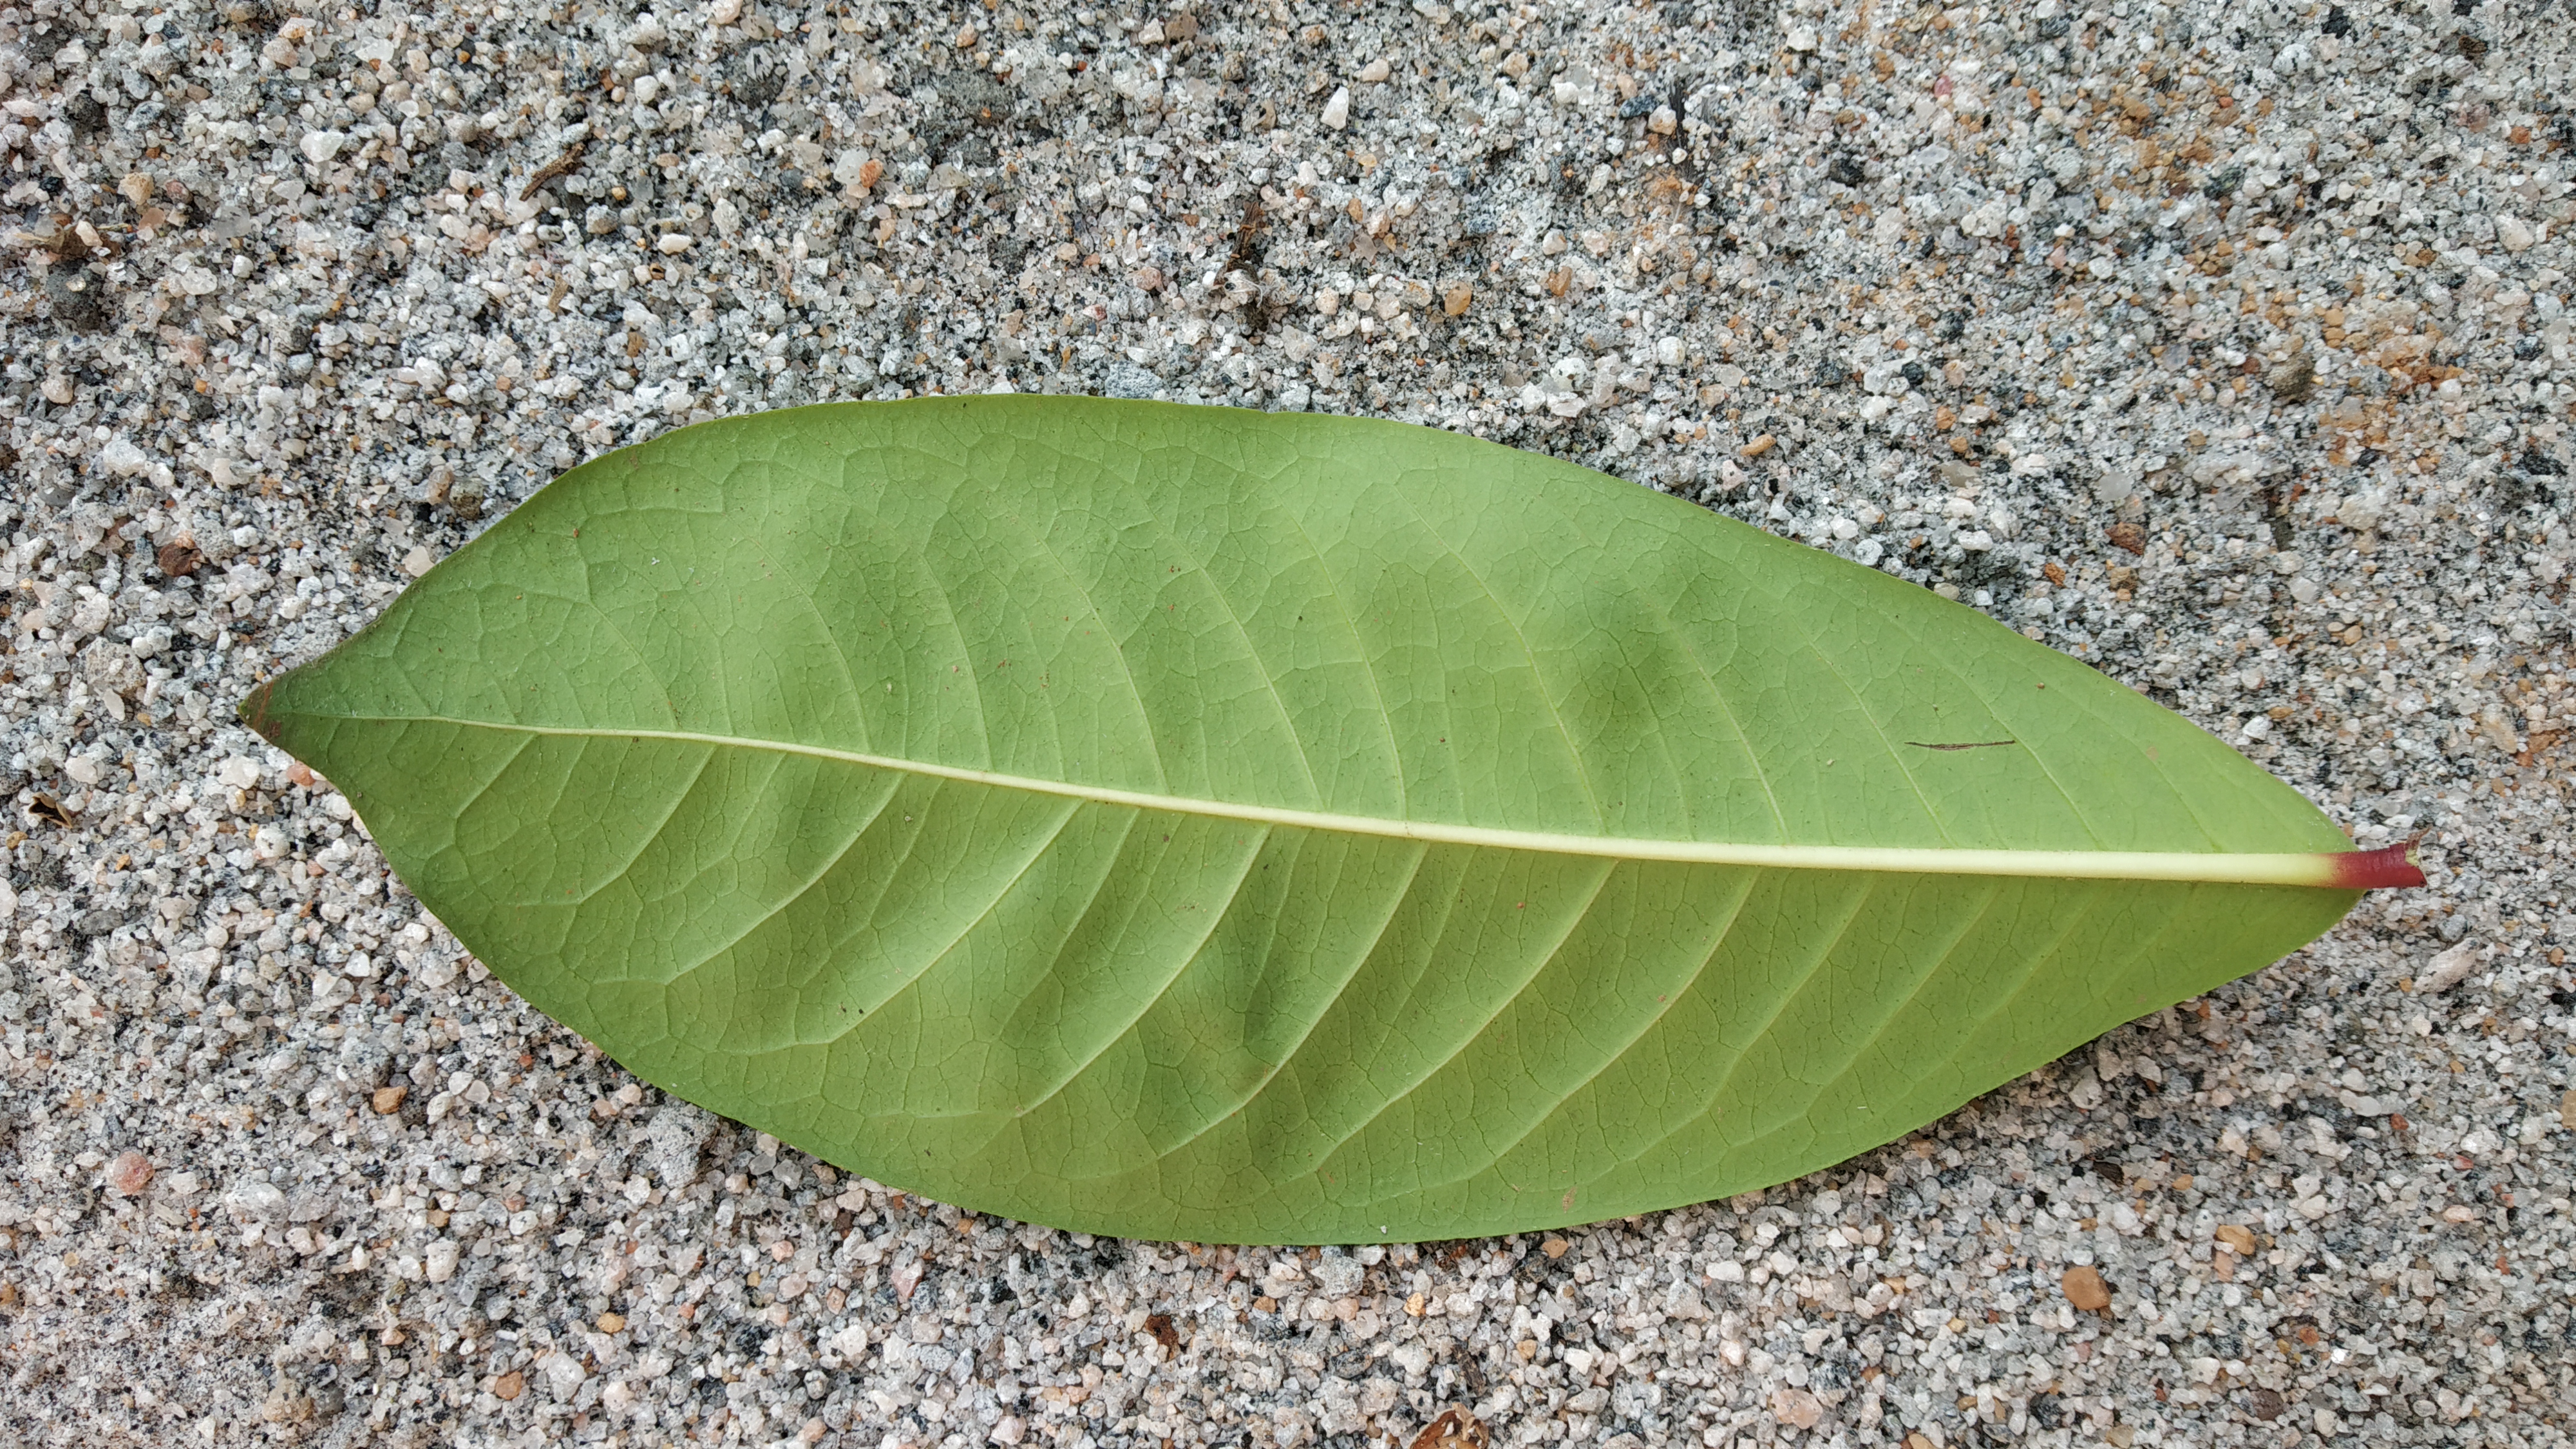
Plant: kepala